Khapse

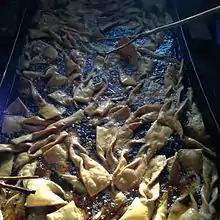
Khapse in the making

Khapse (from Tibetan: ཁ་ཟས་), Khapsey or colloquially known as amjok (from Tibetan ཨམ་བྱོག་ (Ear)) is a deep-fried Tibetan biscuit that is traditionally prepared during the Tibetan New Year or Losar. The dough for the "khapse" is usually made with flour, eggs, butter and sugar and is then shaped into different shapes and sizes. Some are sprinkled with powdered sugar, while other shapes, such as the donkey ear-shaped khapseys, are decorative.